Egid Verhelst the Elder

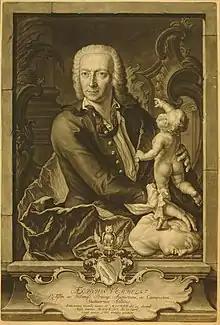
Portrait of Verhelst by Johann Jacob Haid

Egid Verhelst (13 December 1696 – 19 April 1749) was a Flemish sculptor active as a court sculptor in Germany. He made contributions to German sculpture with his activity in Bavaria. His cherubs were used for decades as models by stuccoists of the Wessobrunner School.